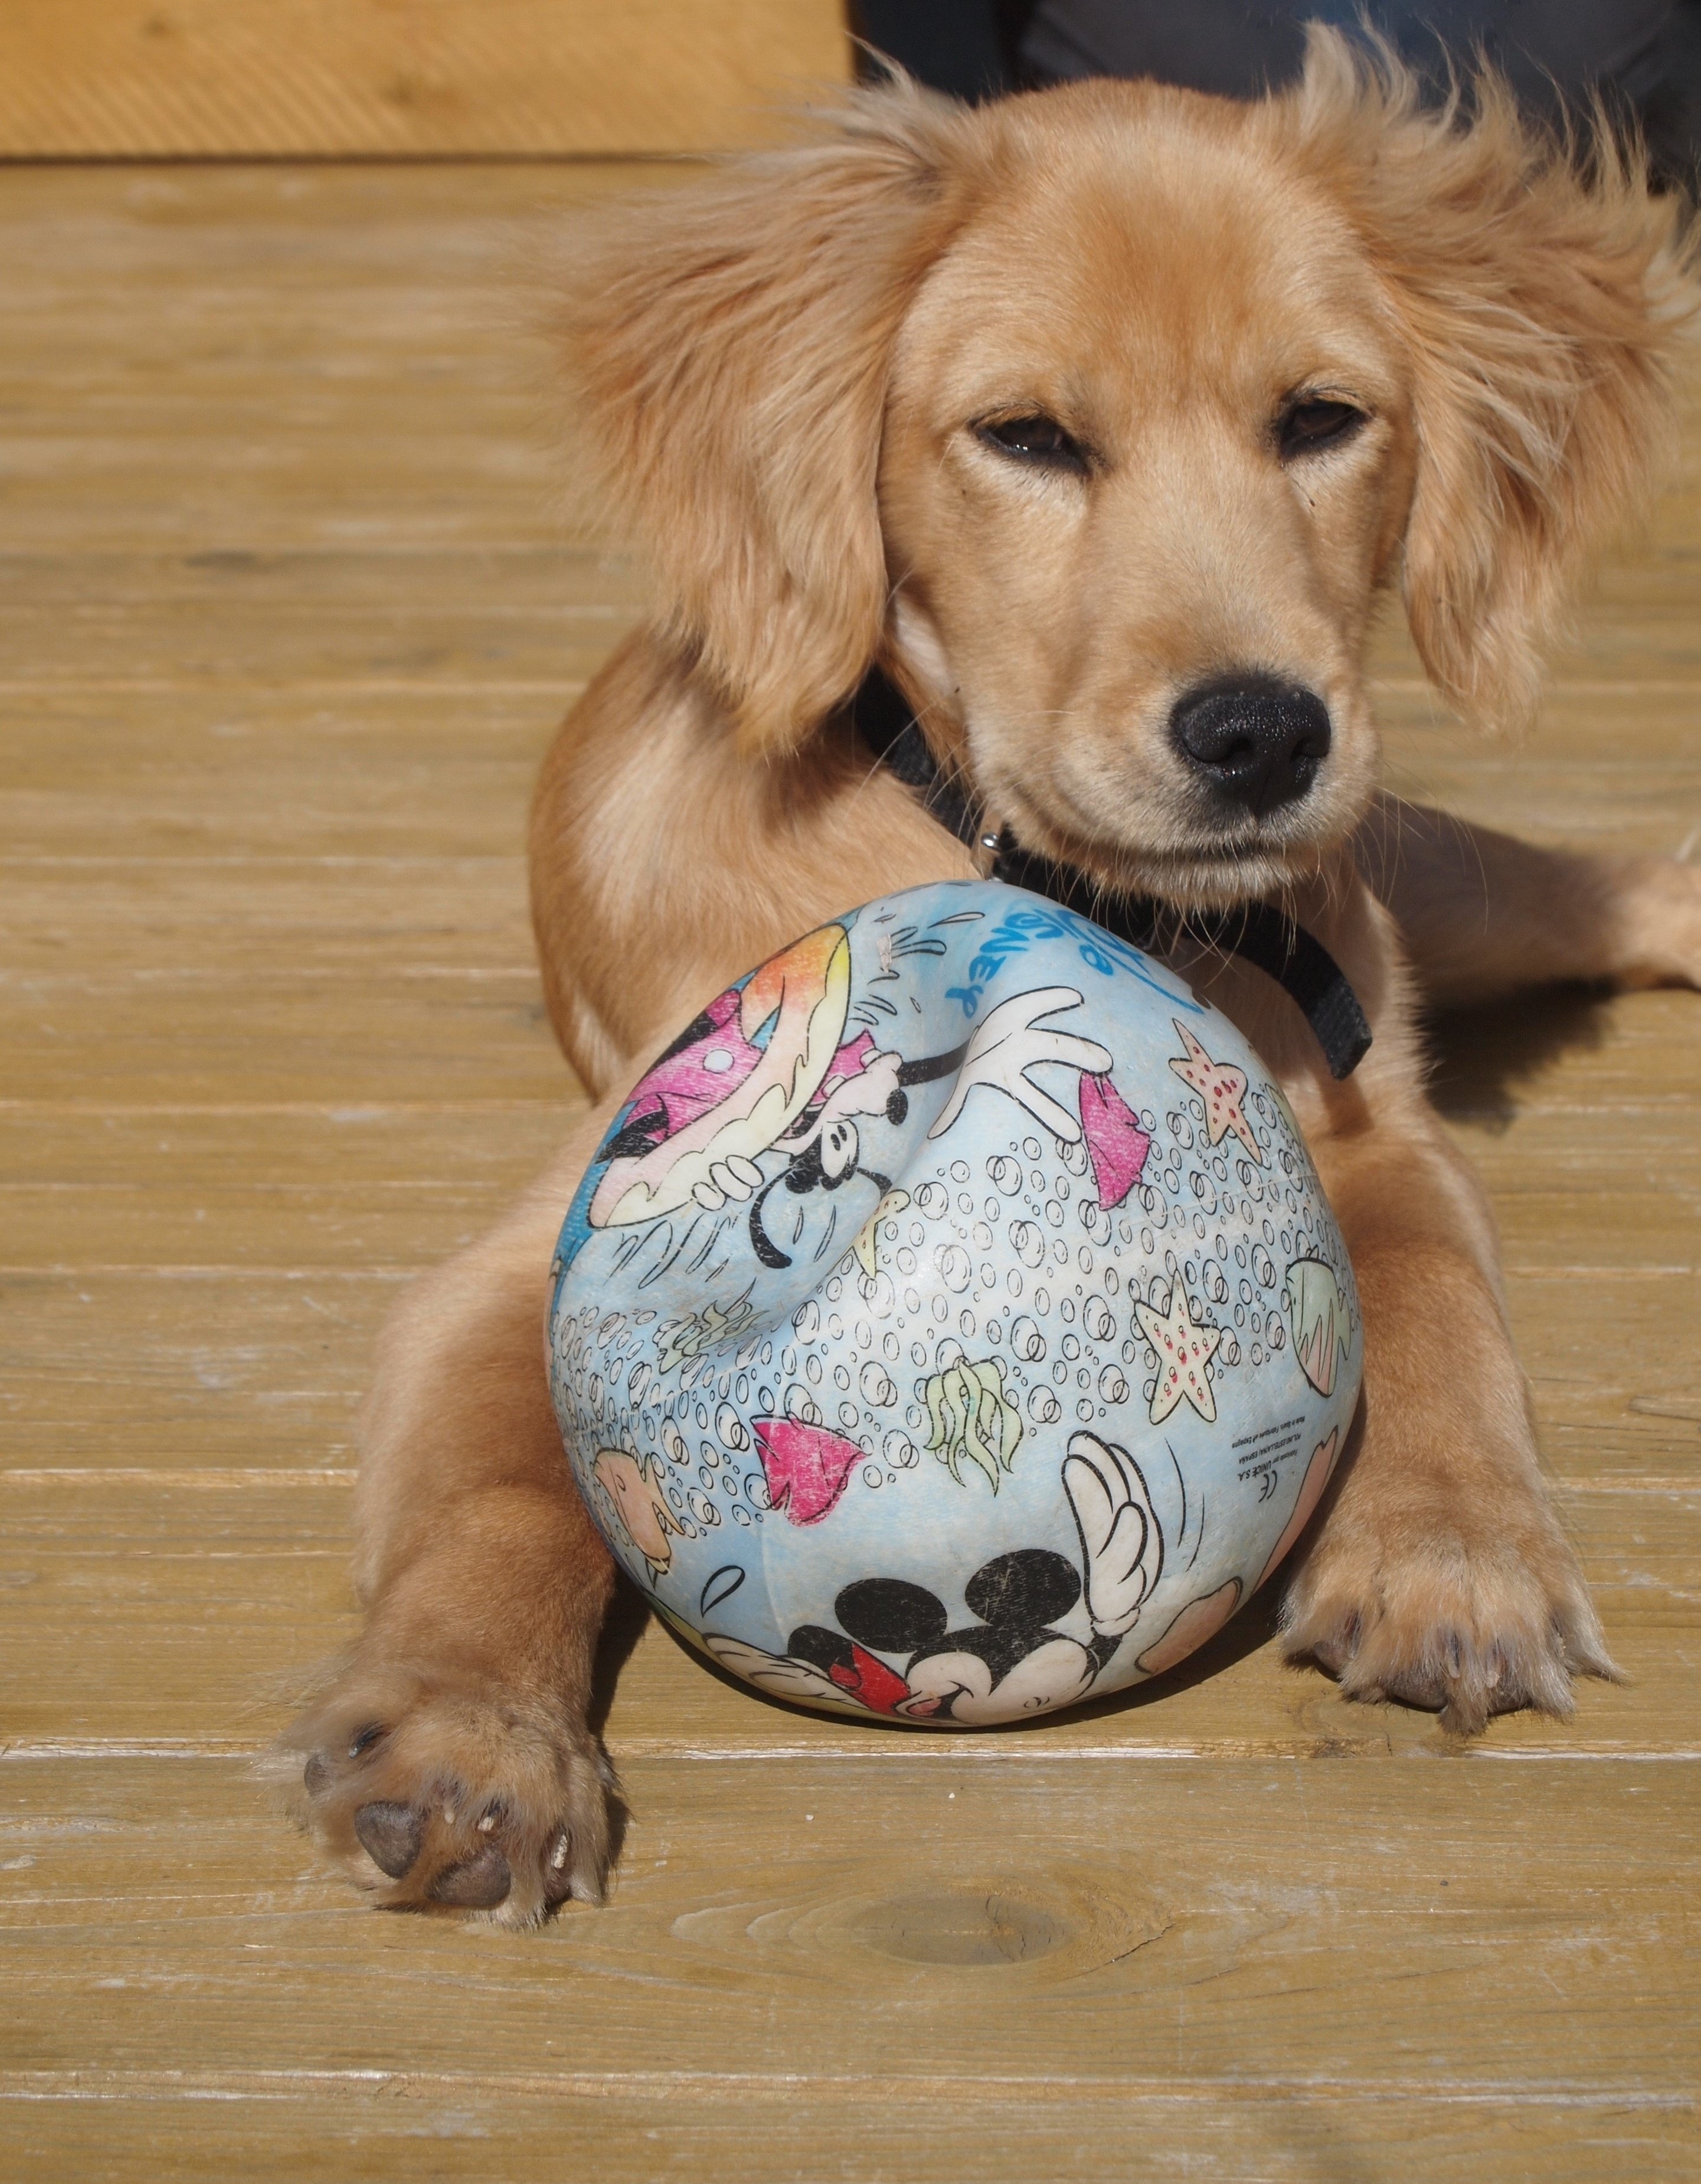
play, sweet, puppy, dog, pet, action, mammal, playful, nose, golden retriever, snout, hybrid, ball, vertebrate, good, attention, dog breed, retriever, young dog, dog snout, floppy ear, dog like mammal, puppy love, dog crossbreeds, fellig